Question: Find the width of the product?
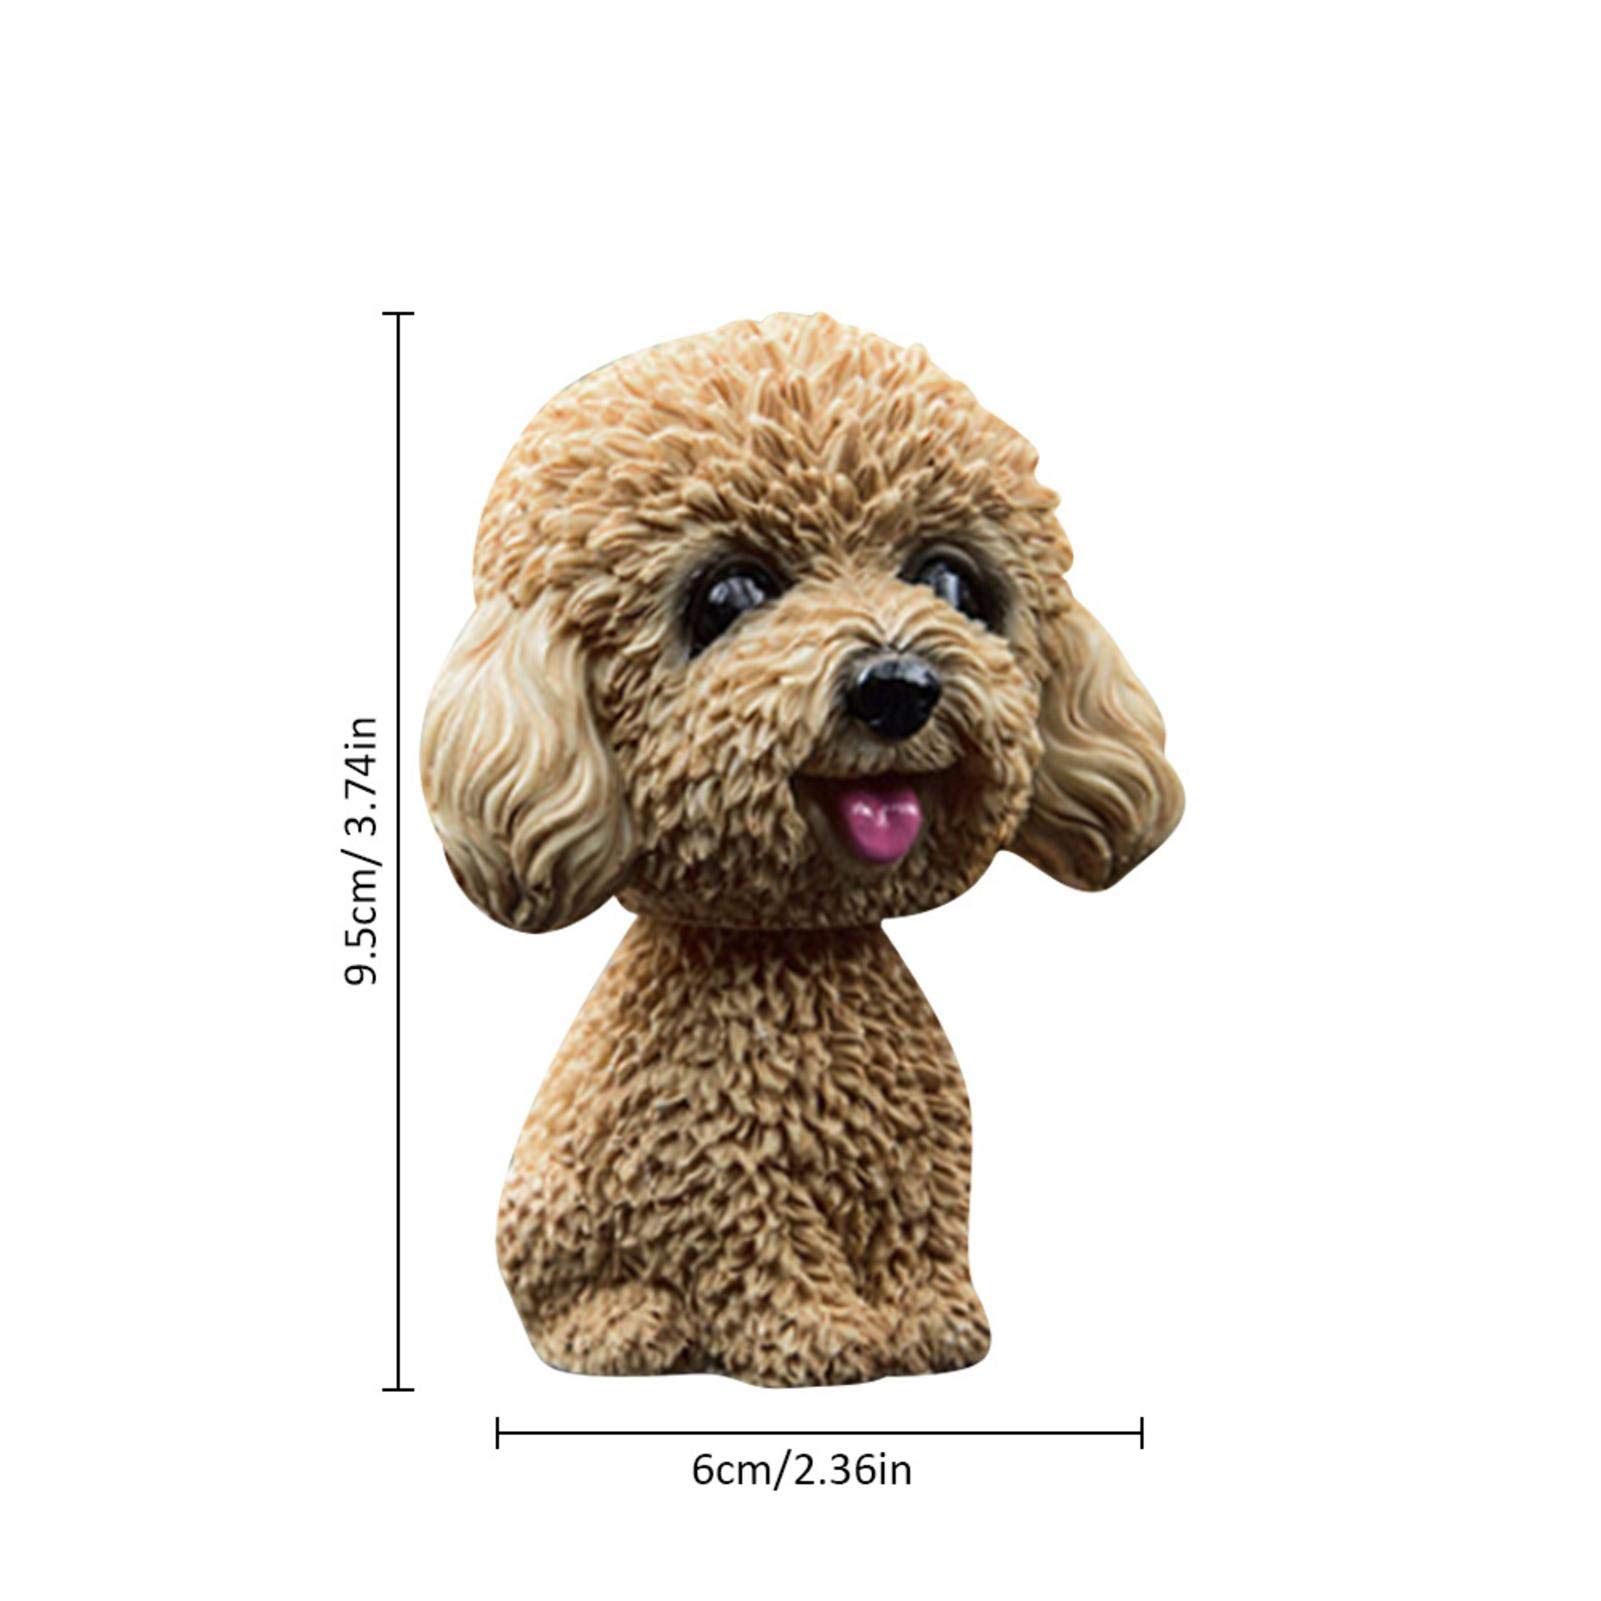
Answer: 6.0 centimetre